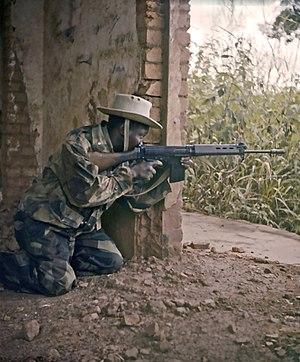
L'armée katangaise a été créée sous le nom de Gendarmerie katangaise après la sécession du Katanga le 11 juillet 1960, et ce pour défendre l'indépendance de l'État du Katanga.